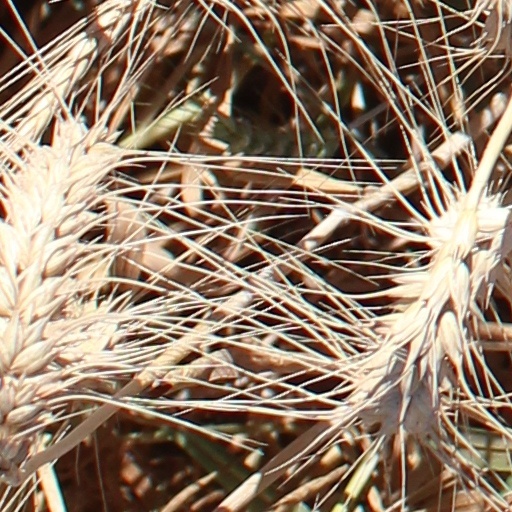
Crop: wheat